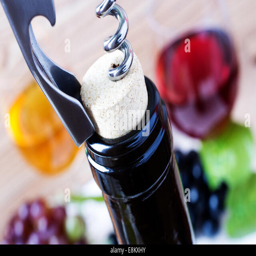
corkscrew opening a bottle of wine